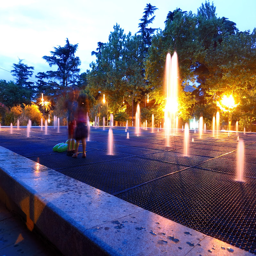
children playing in a fountain